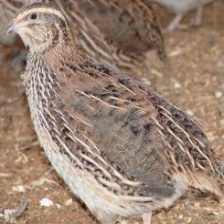
Species: HARLEQUIN QUAIL
Scientific name: COTURNIX DELEGORGUEI
ImageNet parent category: quail